Sembrancher railway station

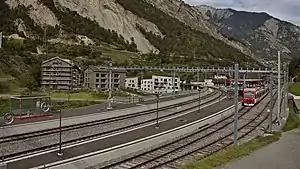
The station in 2017

Sembrancher railway station is a railway station in the municipality of Sembrancher, in the Swiss canton of Valais. It is located on the standard gauge Martigny–Orsières line of Transports de Martigny et Régions, at the point where the line splits, with branches going to and .